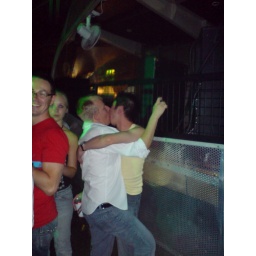
the white shirt guy is probably high up in HR at Debenhams